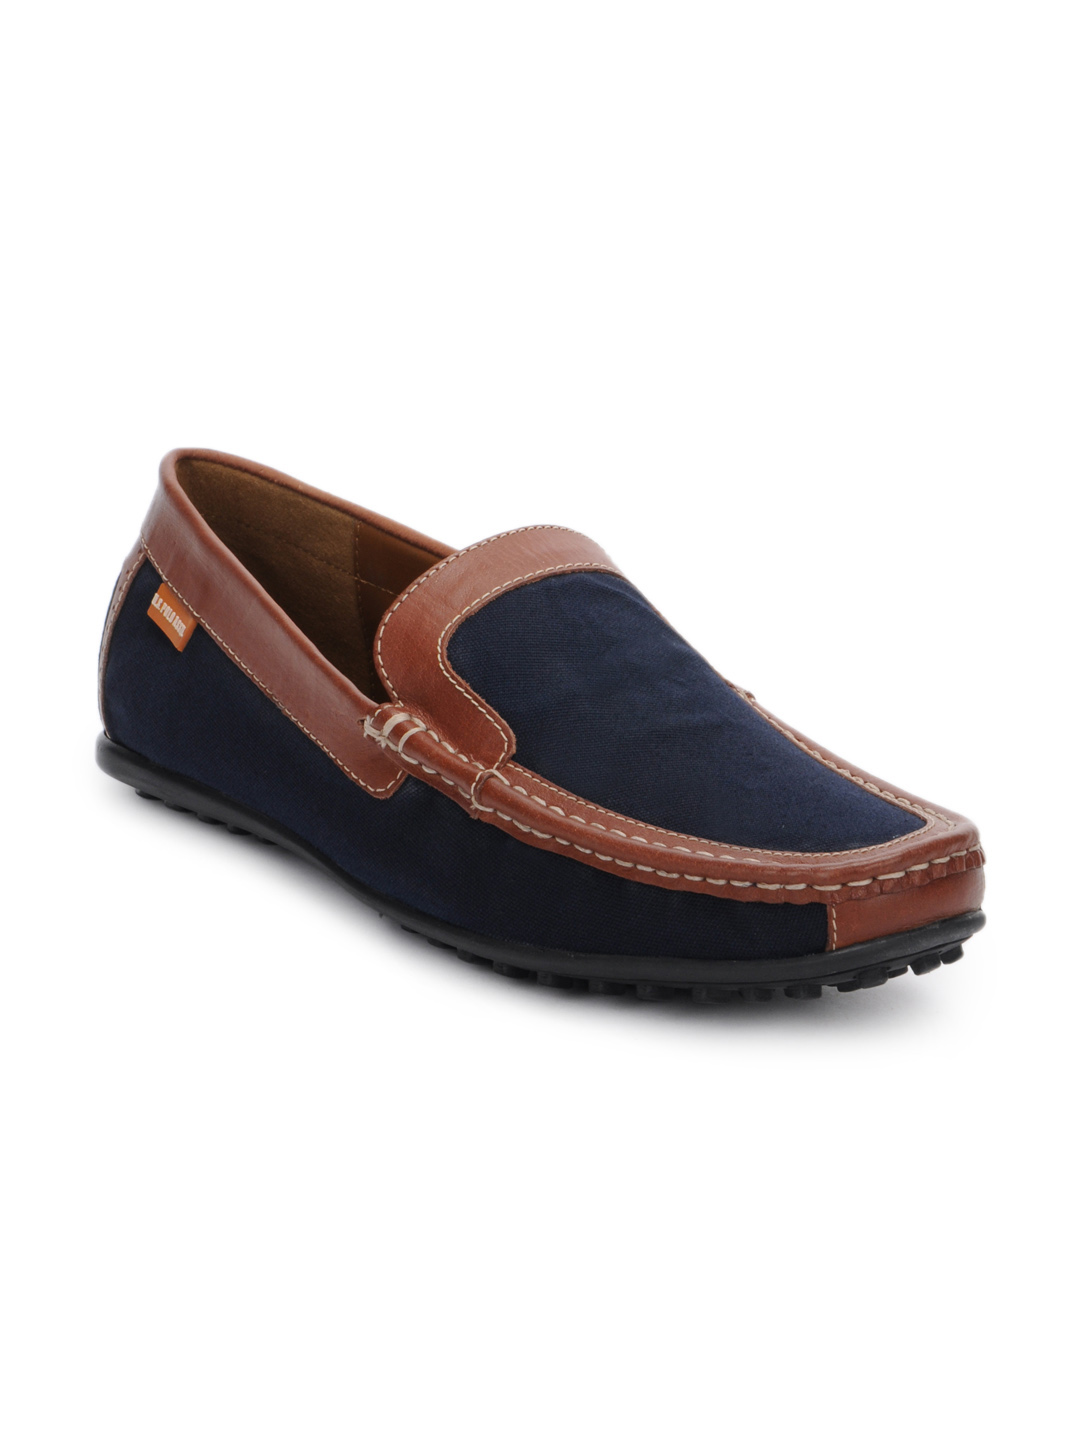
U.S. Polo Assn. Men Navy Blue Shoes
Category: Footwear / Shoes / Casual Shoes
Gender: Men
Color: Navy Blue
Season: Summer 2012
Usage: Casual